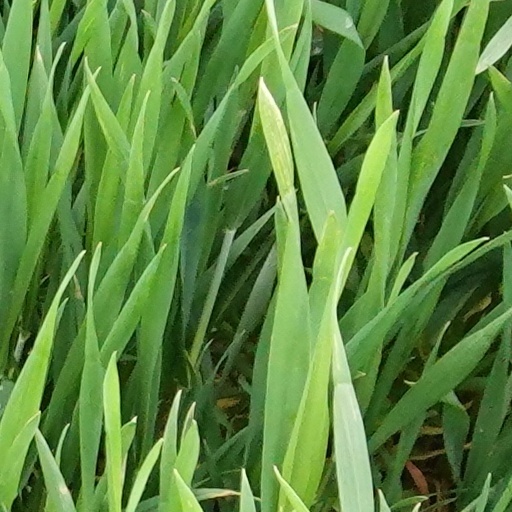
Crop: wheat